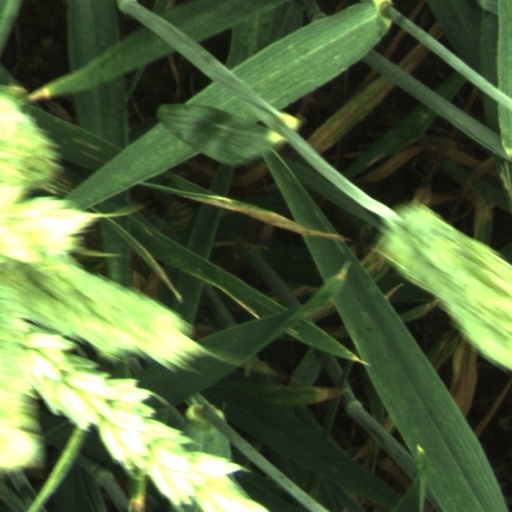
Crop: wheat